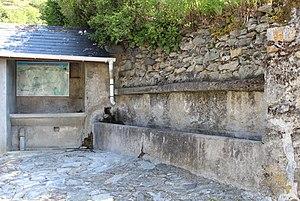
Lavoir de Vizos (Hautes-Pyrénées)
Vizos est une ancienne commune française située dans le département des Hautes-Pyrénées, en région Occitanie. Le 1ᵉʳ janvier 2017, elle a fusionné avec Saligos au sein de la commune nouvelle du même nom.
La liste des lavoirs des Hautes-Pyrénées présente les lavoirs situées dans le département français des Hautes-Pyrénées.
Saligos est depuis le 1ᵉʳ janvier 2017, une commune nouvelle française située dans le département des Hautes-Pyrénées, en région Occitanie.